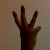
The image shows a hand gesture representing the number 6 in Indian Sign Language.